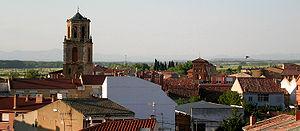
Sahagún est une commune d’Espagne, dans la comarque de Tierra de Sahagún, province de León, communauté autonome de Castille-et-León.